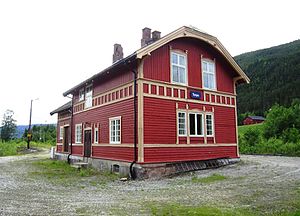
Torpo Station
Torpo Station er en tidligere jernbanestation på Bergensbanen, der ligger ved byområdet Torpo i Ål kommune i Norge.